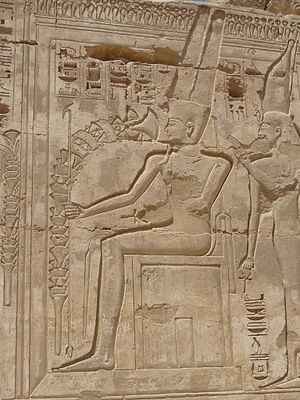
Bas-relief d'Amon respirant des papyrus sur le mur sud de la grande salle hypostyle, temple mortuaire de Ramsès III, Médinet Habou, nécropole thébaine, Égypte